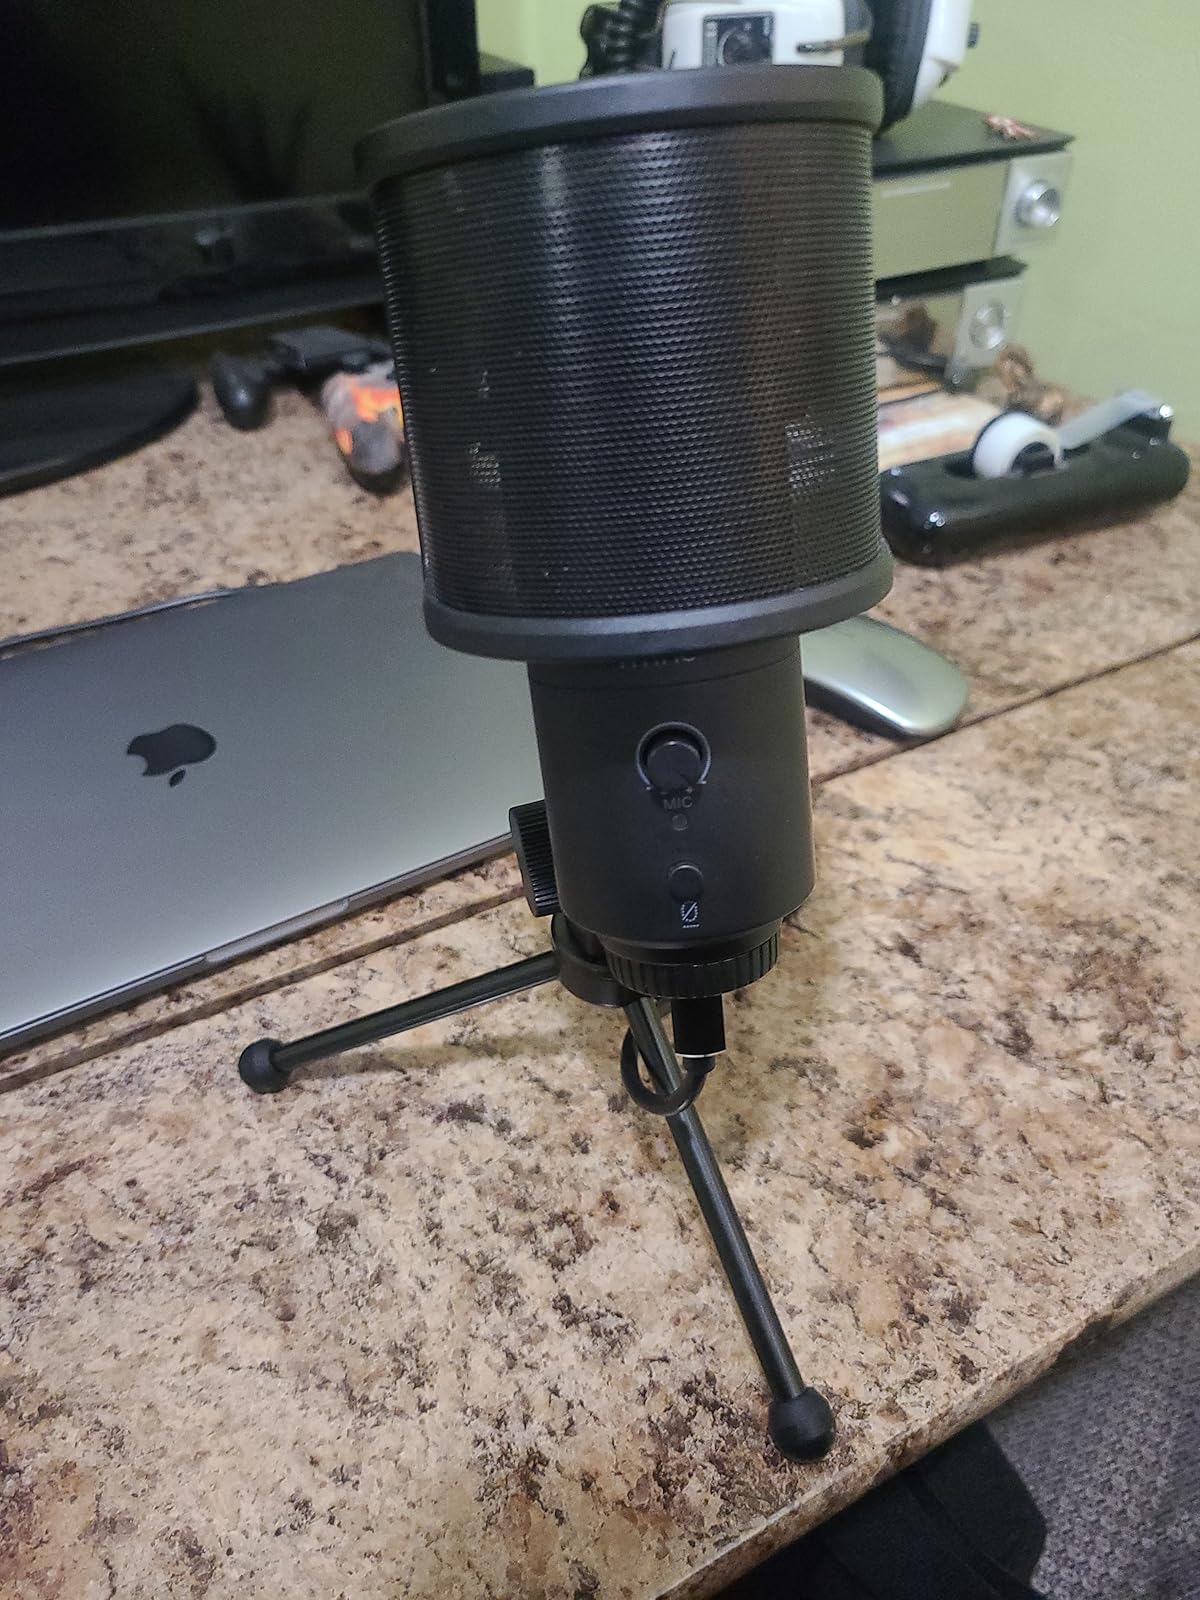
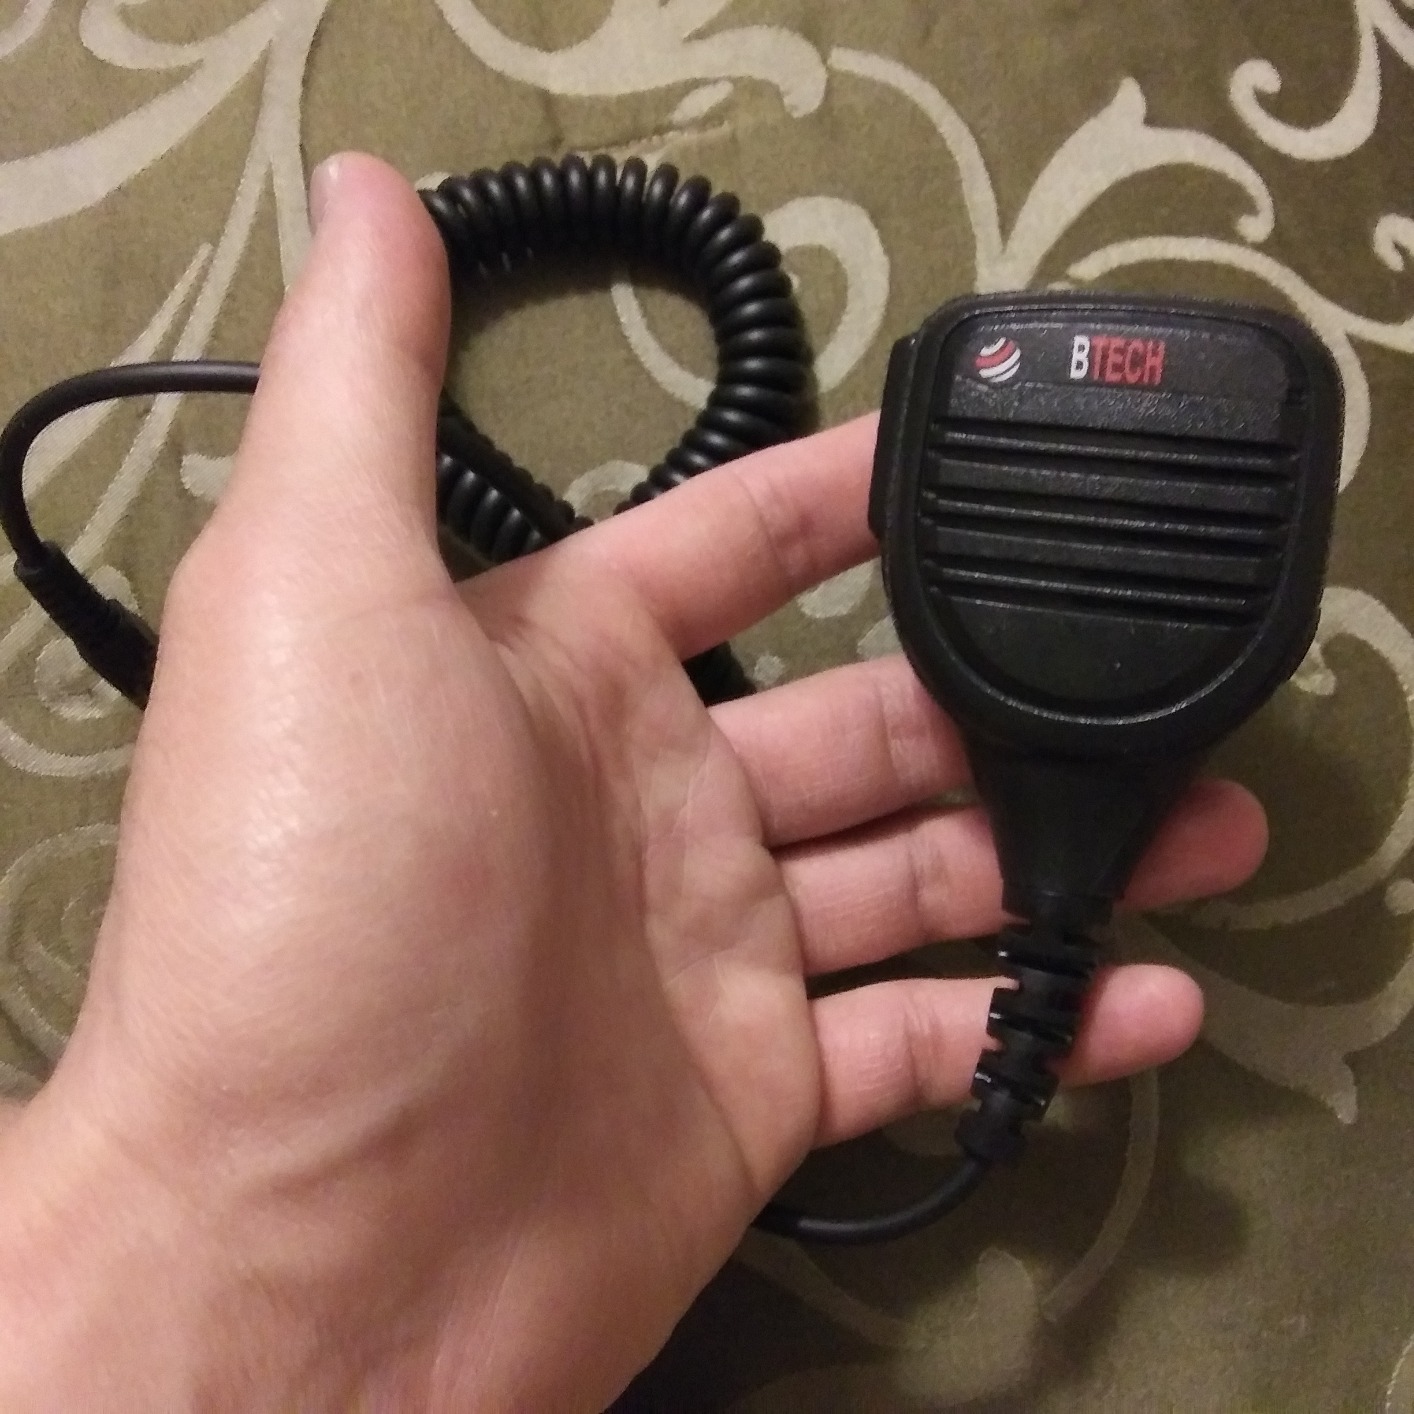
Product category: microphone
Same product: no